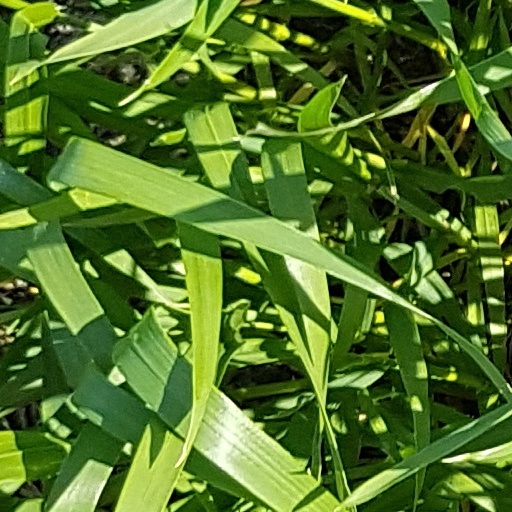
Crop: wheat